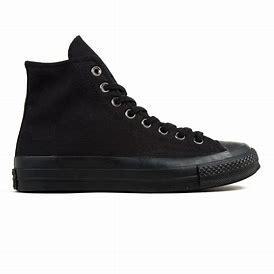
Brand: Converse
Model: Chuck Taylor All Star 70 Hi